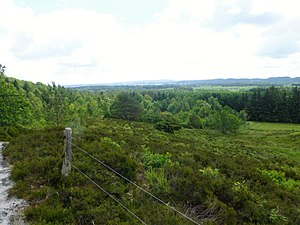
Lyngbakkerne ved Gammel Rye
Lyngbakkerne ved Gammel Rye set mod syd.
Lyngbakkerne ved Gammel Rye det mod syd
Lyngbakkerne ved Gammel Rye er et fredet, afvekslende og alsidigt landskab i det midtjyske søhøjland, lige øst og syd for Gammel Rye i Skanderborg Kommune. Skovklædte bakker, små og store søer og frodige dale kendetegner landskabsbilledet. Landskabet rummer også en del mindre hede- og overdrevsområder, naturtyper som tidligere var betydelig mere udbredte end tilfældet er i dag. Det kræver en aktiv indsats at holde sådanne områder fri for opvækst, og det er lykkedes her ved Gammel Rye, hvor man i flere indhegninger har både heste og geder til at holde vegetationen nede.